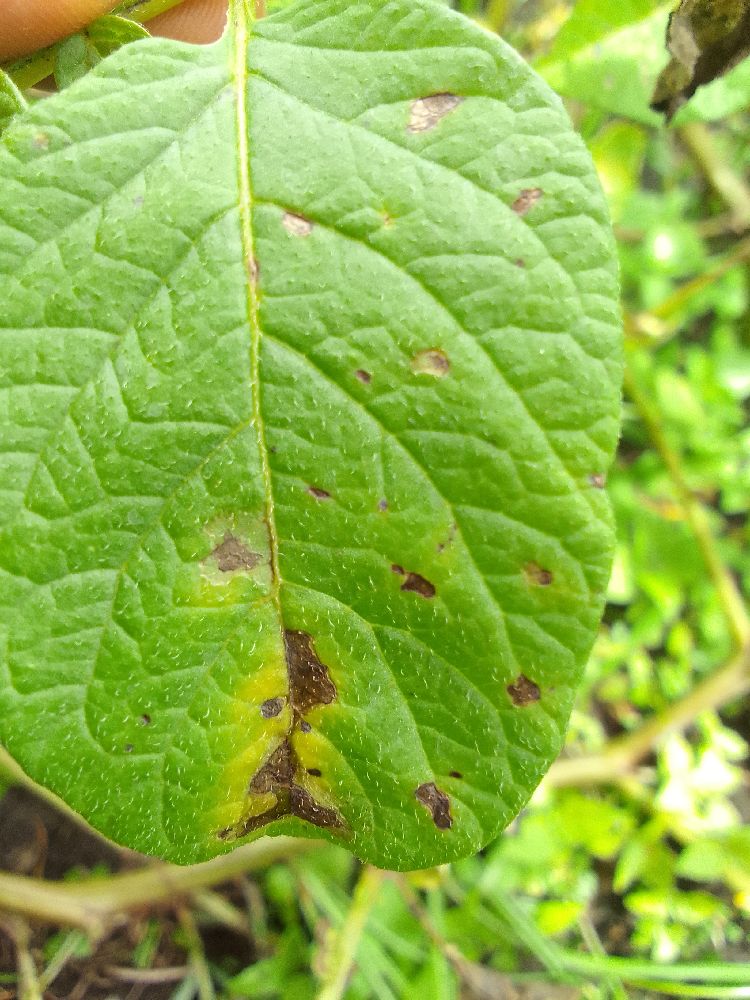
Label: Late blight